Bothwell Castle

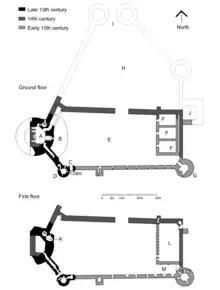
Plan of Bothwell Castle

Following Robert the Bruce's victory at Bannockburn in 1314, the castle provided shelter for several English nobles. However, the castle's constable, Sir Walter FitzGilbert, surrendered the castle to the approaching Scots. For this act, he was granted the barony of Cadzow, where his descendants became the powerful Hamilton family. The Scots slighted the castle after its surrender.